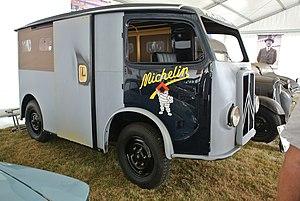
Citroën TUB présenté au rassemblement du centenaire en juillet 2019 à La Ferté Vidame
Les TUB et TUC de Citroën étaient des camionnettes légères dérivées de la Traction Avant et produits par Citroën de 1939 à 1941. Le TUB est le premier véhicule utilitaire équipé d'une porte coulissante latérale et d'un plancher de charge aussi bas que possible.